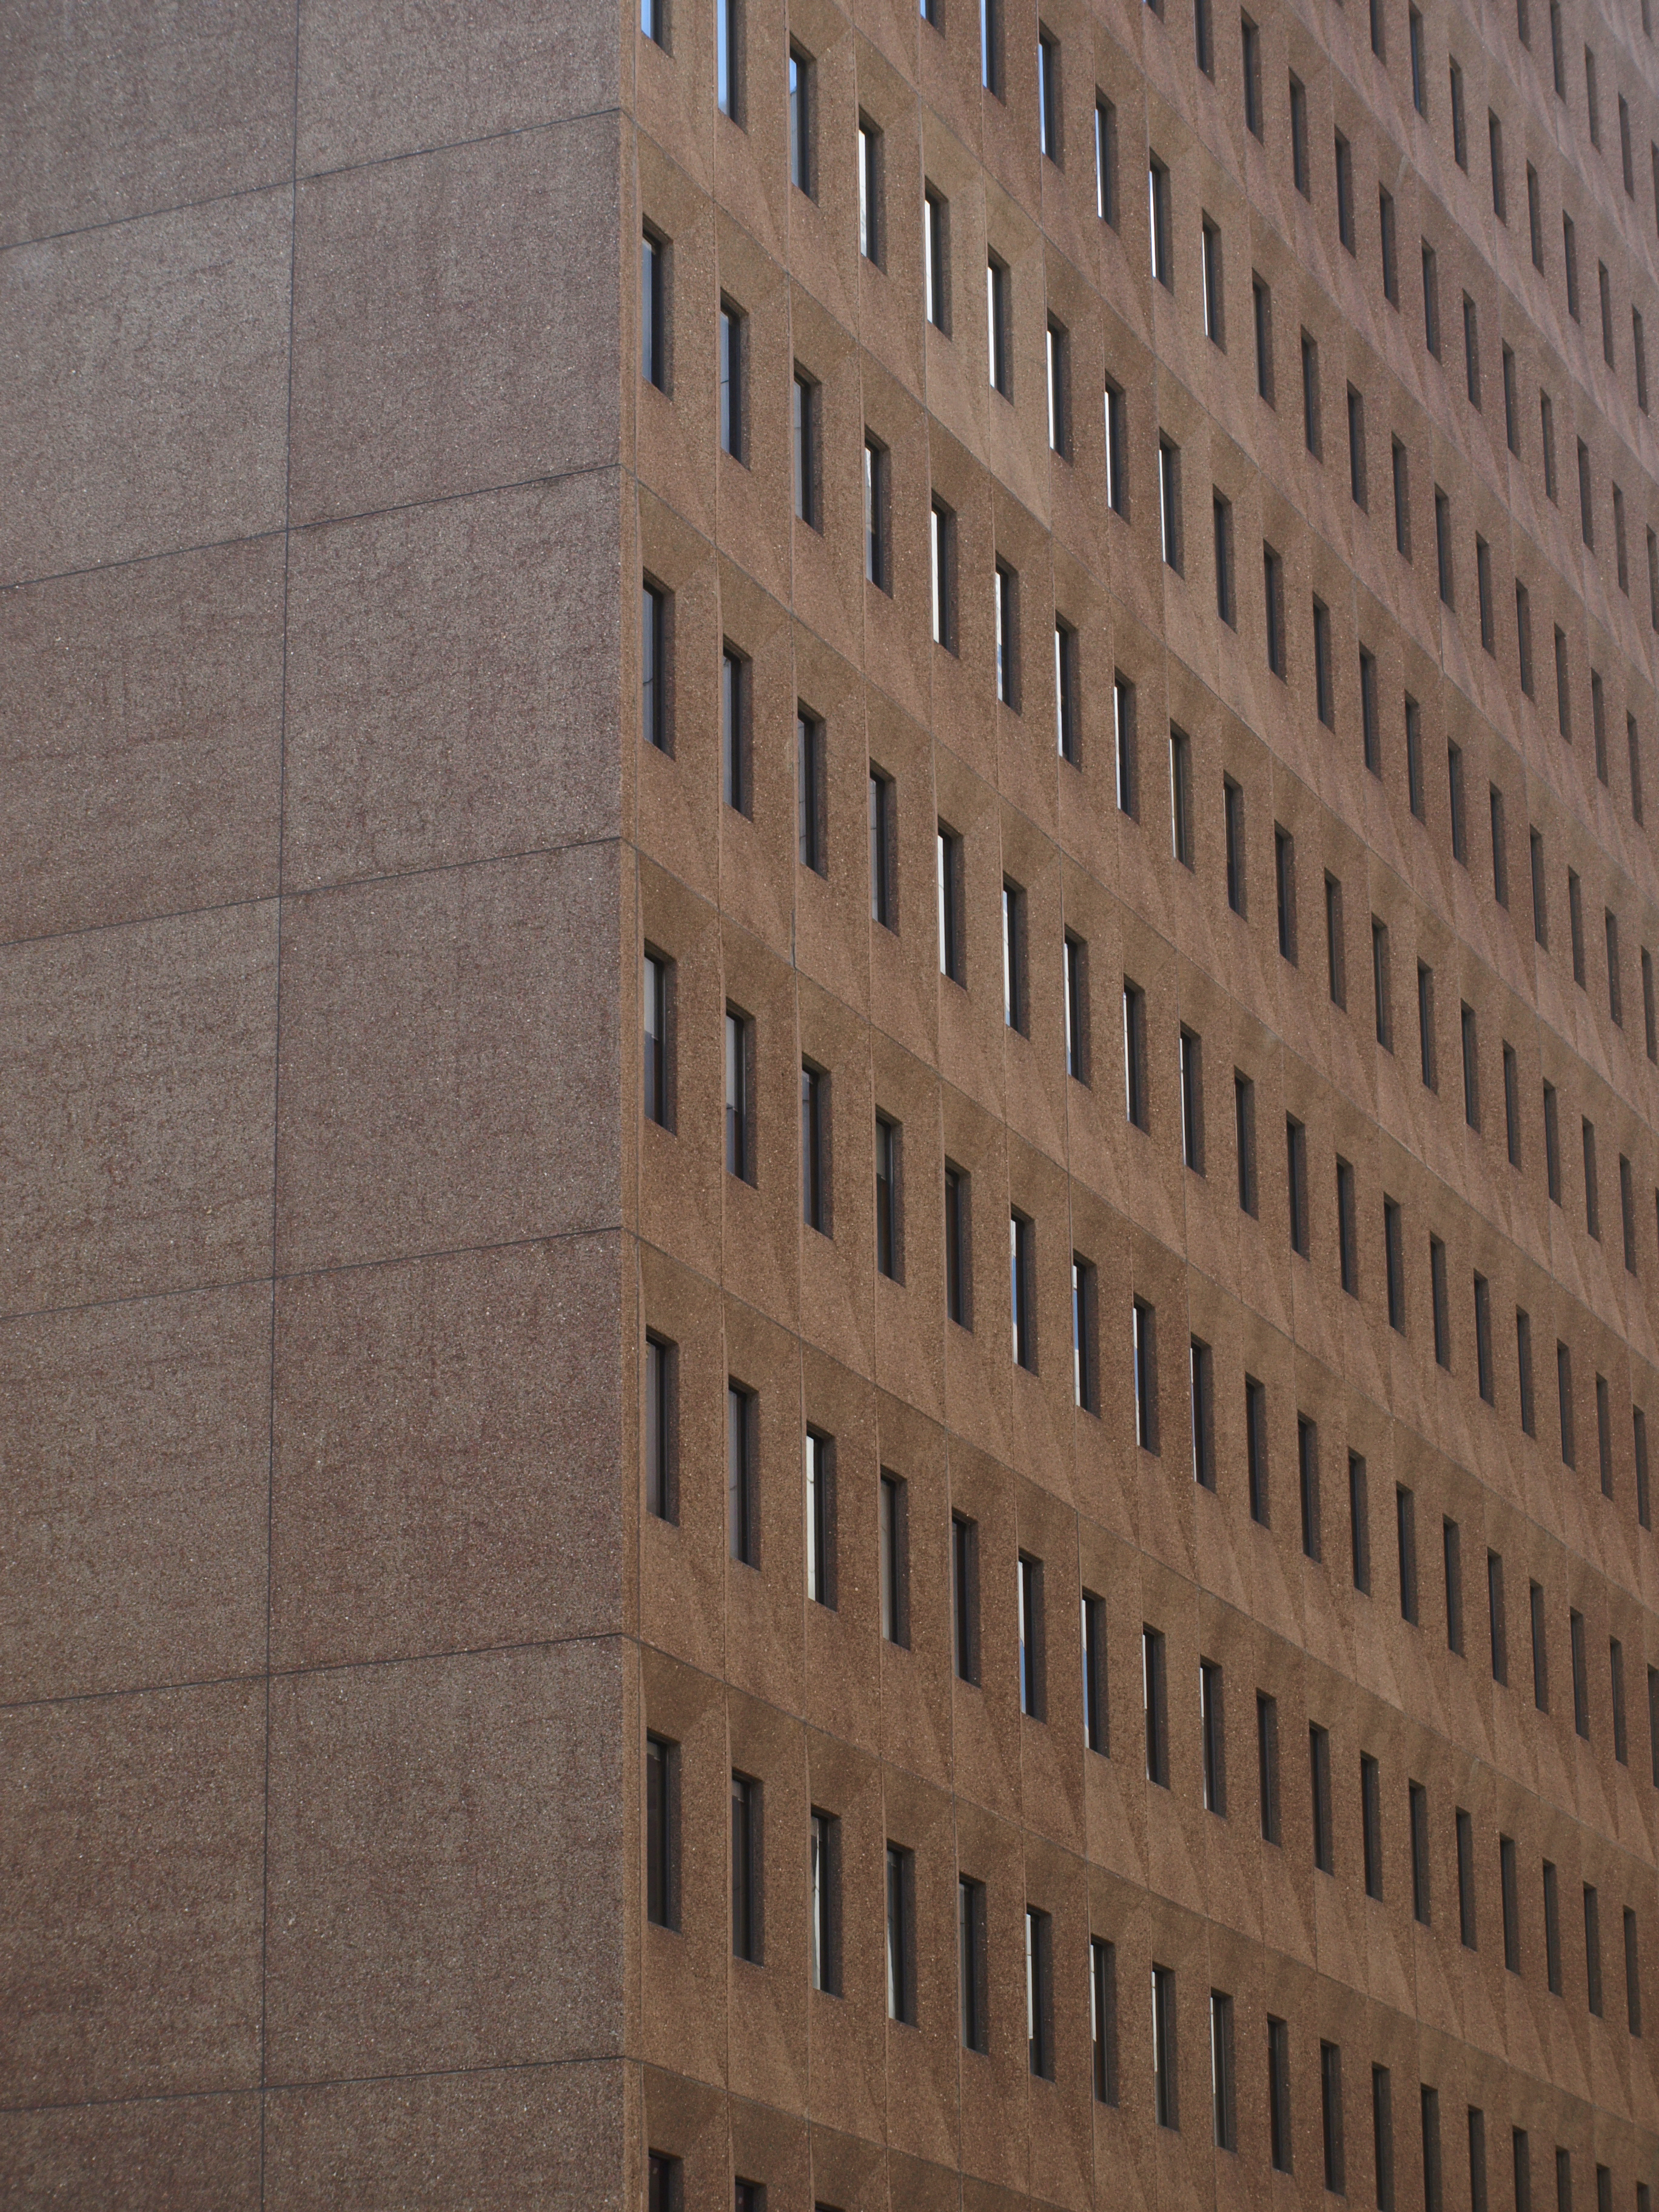
architecture, daytime, urban area, building, tower block, metropolitan area, skyscraper, line, wall, human settlement, city, facade, commercial building, beige, design, condominium, Material property, metropolis, pattern, real estate, neighbourhood, window, brutalist architecture, downtown, apartment, symmetry, corporate headquarters, reinforced concrete, brick, mixed use, daylighting, concrete, residential area, composite material